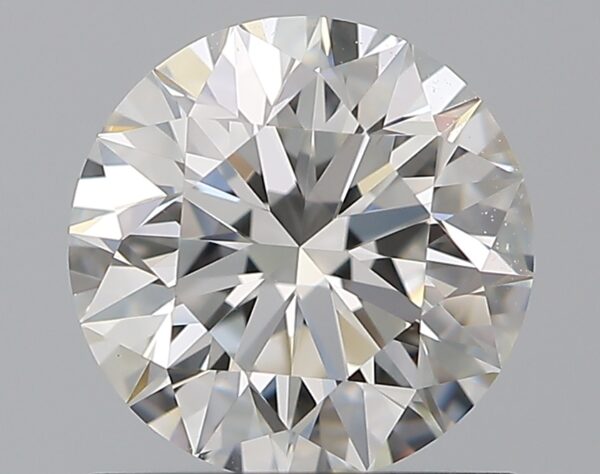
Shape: round
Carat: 1
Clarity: VS1
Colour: G
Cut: EX
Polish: EX
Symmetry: EX
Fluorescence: N
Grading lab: GIA
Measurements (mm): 6.38 x 6.41 x 4.01